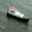
Label: ship